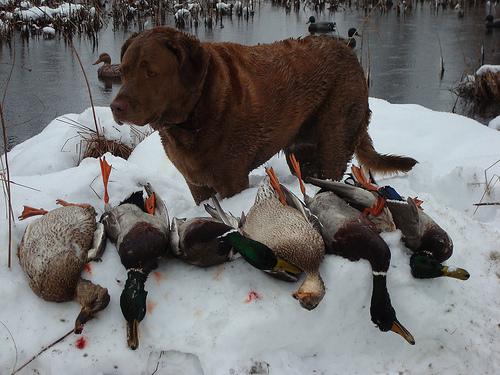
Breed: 215-n000075-Chesapeake_Bay_retriever